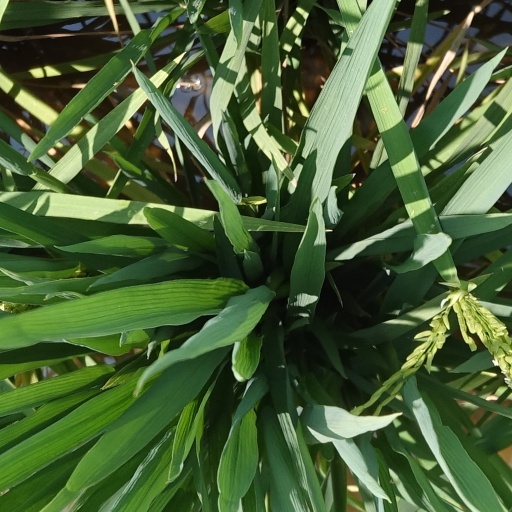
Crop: rice